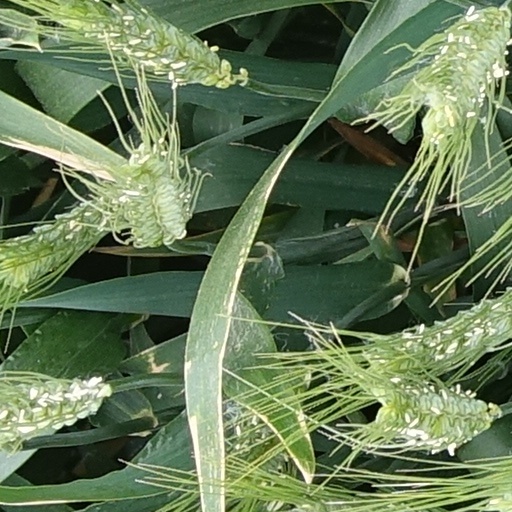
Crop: wheat